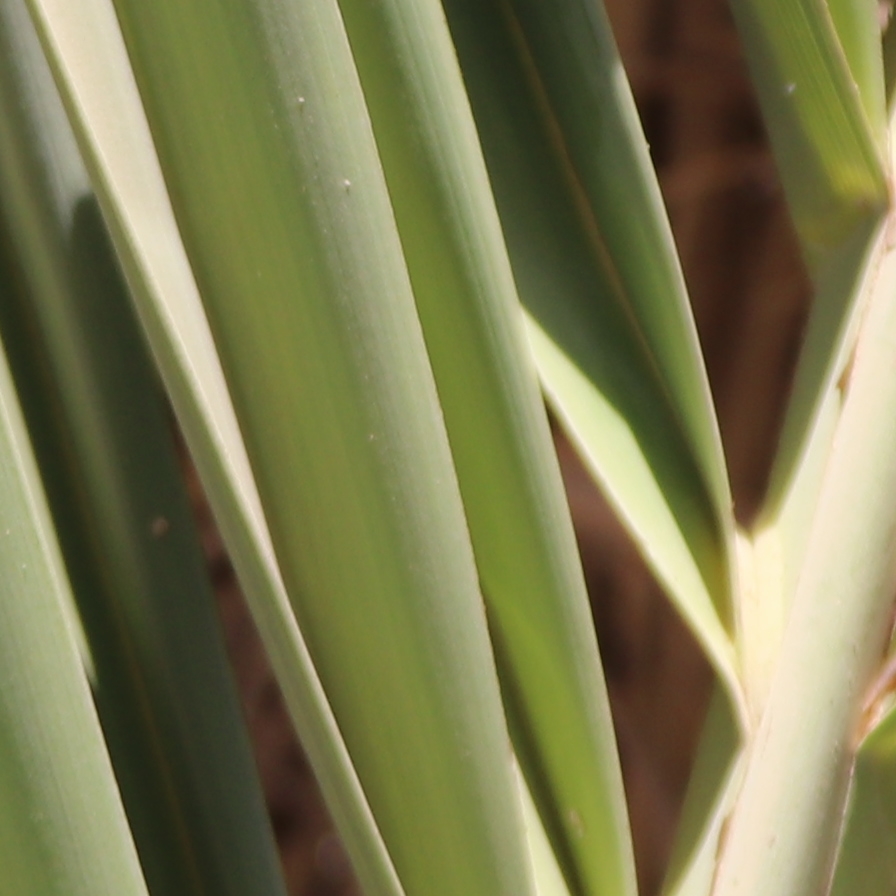
Label: Healthy